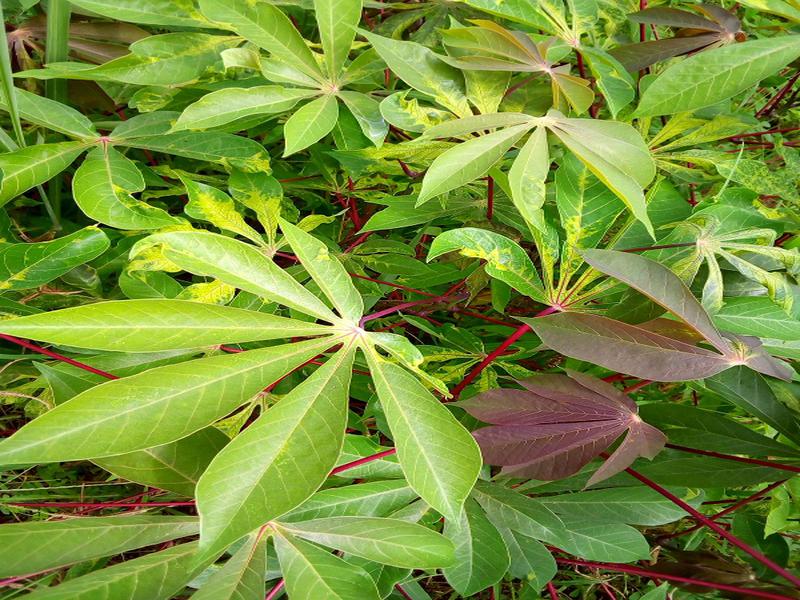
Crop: cassava
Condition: mosaic_disease